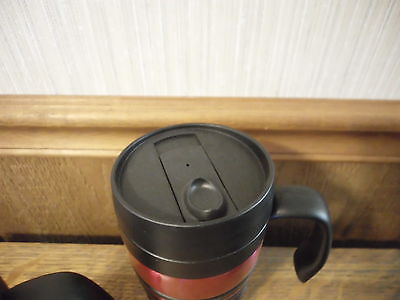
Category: mug